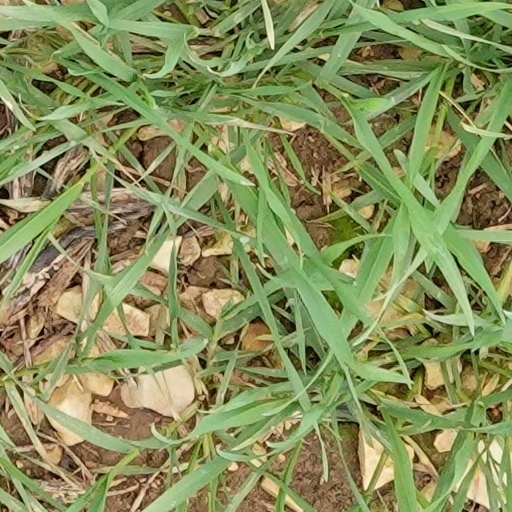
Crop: wheat